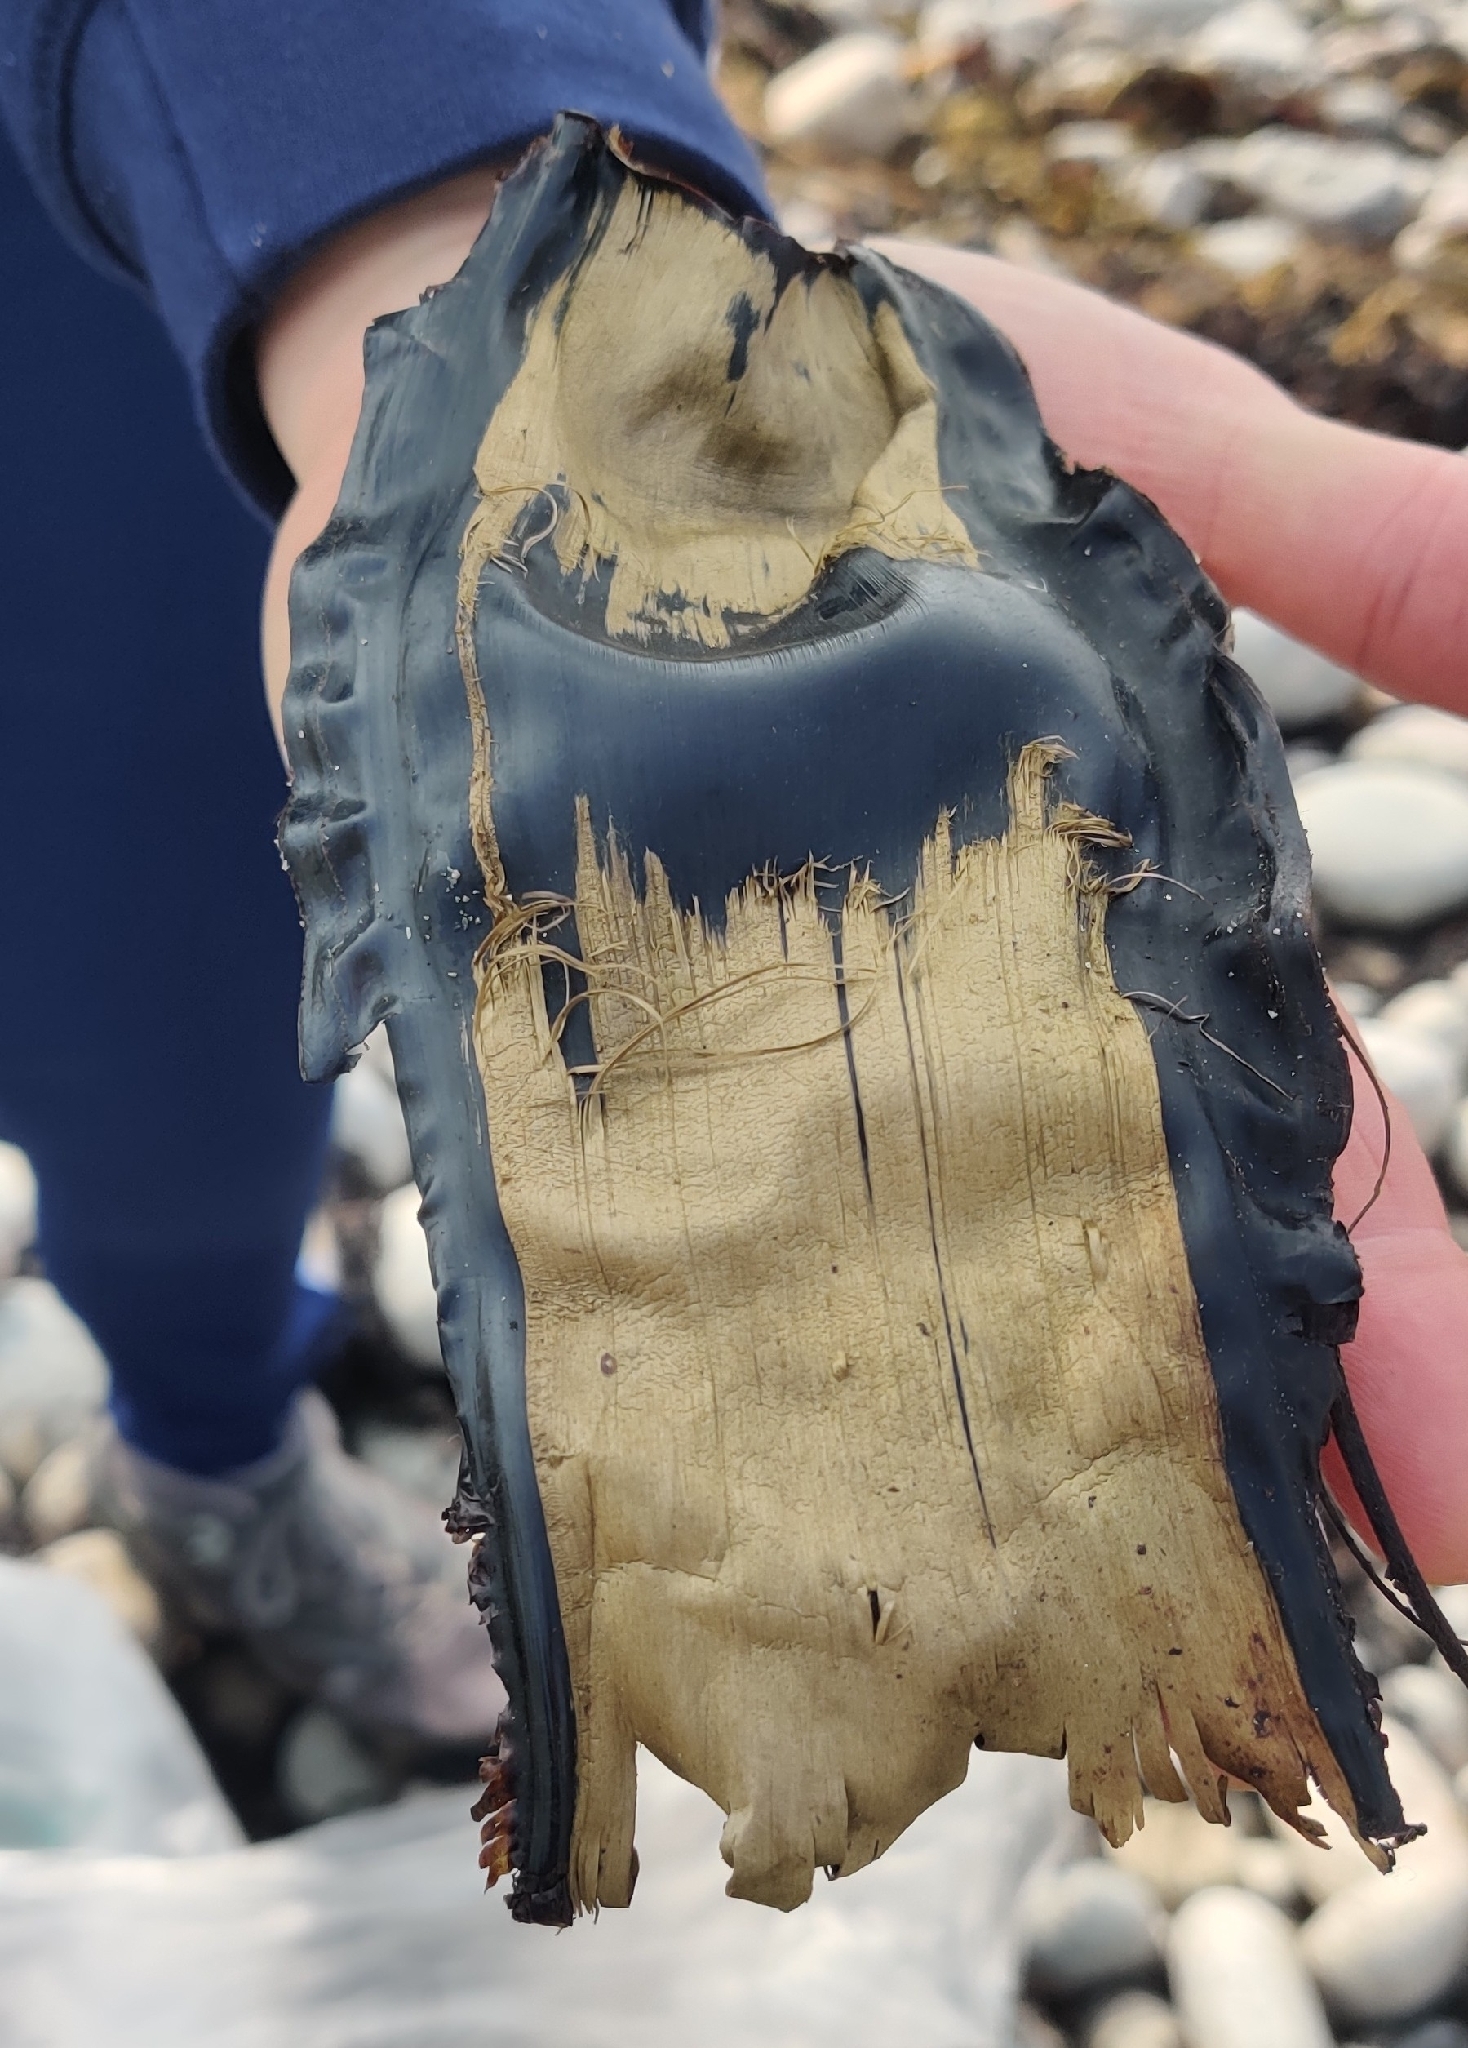
fish (species not among the labelled classes)